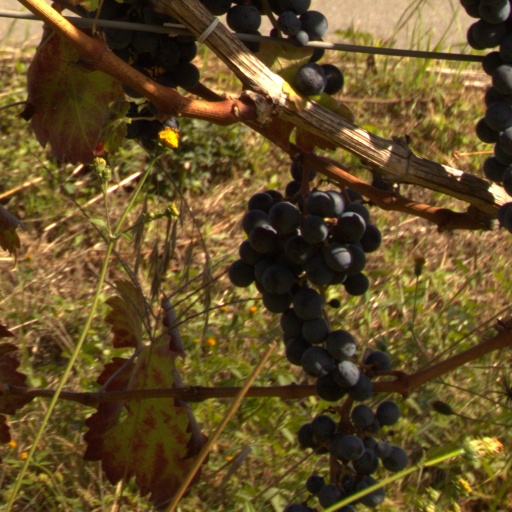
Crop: grape